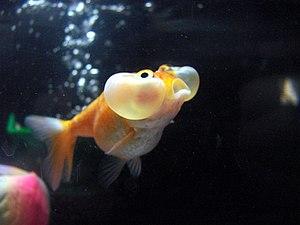
Le carassin doré, dont la forme ornementale est familièrement appelée poisson rouge, est une espèce de poissons d'eau douce appartenant à la famille des cyprinidés. Sélectionné dans les élevages, on retrouve ce poisson d'eau froide dans les bassins du monde entier mais également dans les aquariums. Il est considéré de nos jours comme un animal domestique. Les formes ornementales telles que nous les connaissons au XXIᵉ siècle sont issues de la forme sauvage de l'espèce, un carassin de couleur gris doré, proche du carassin commun, vivant dans les eaux douces, calmes et tempérées d'Europe et de Chine. L'élevage sélectif pratiqué depuis les premières dynasties chinoises a permis d'obtenir des variétés dont la morphologie n'a plus beaucoup de points communs avec le carassin doré sauvage, variétés qui font l'objet de concours.